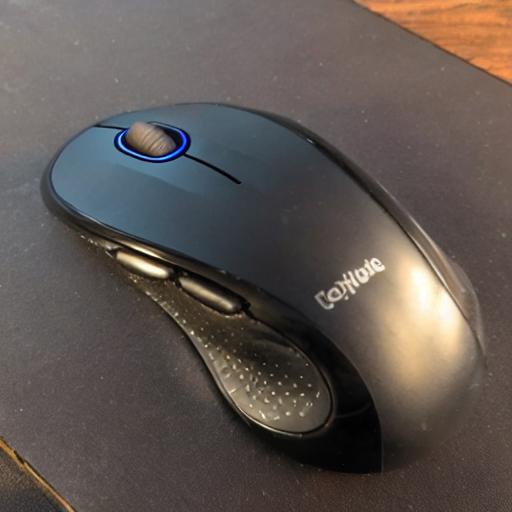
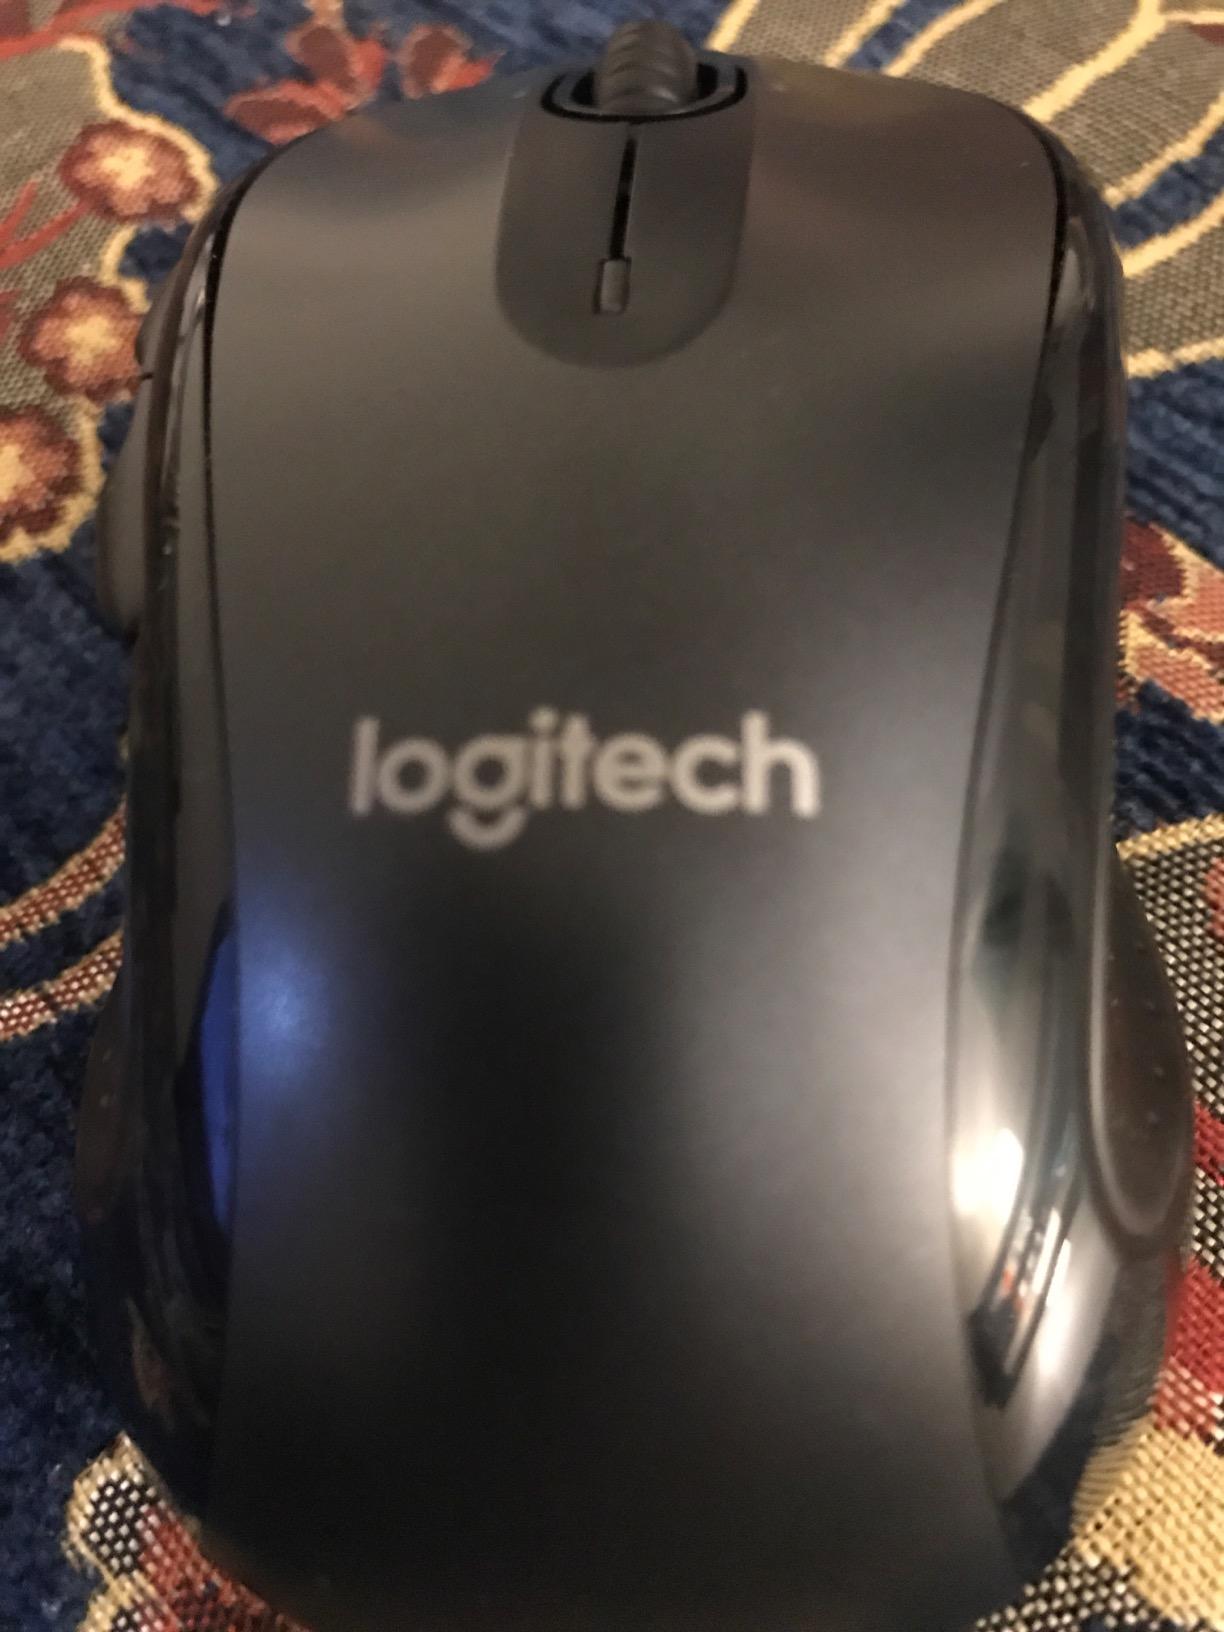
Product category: mouse
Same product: no